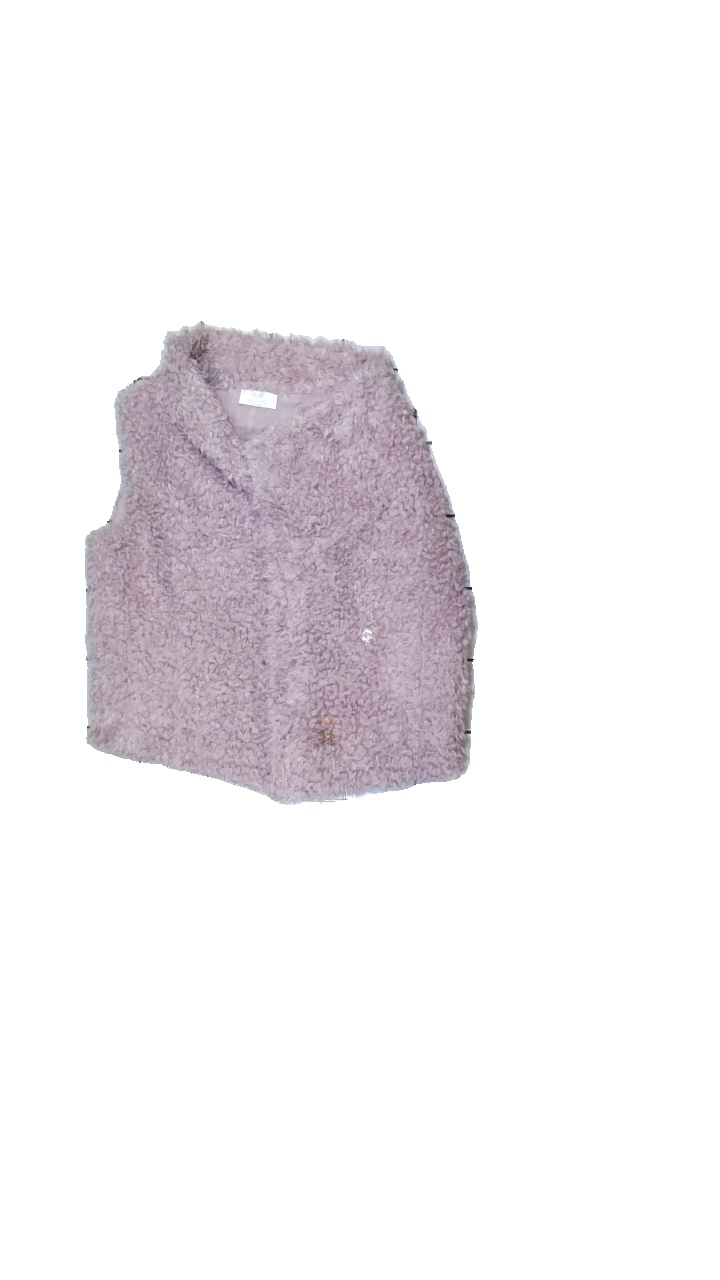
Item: Vest (Ladies)
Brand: Just White
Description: rosa väst
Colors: Pink
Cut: Regular
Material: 100% polyester
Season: All
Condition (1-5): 1
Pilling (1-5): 5
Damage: stor matfläck
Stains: Major
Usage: Export
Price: <50